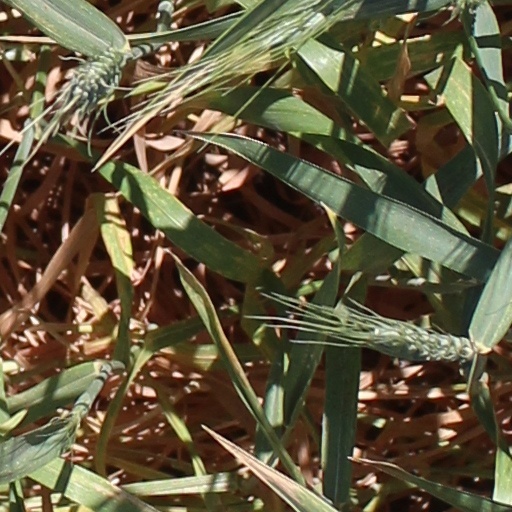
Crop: wheat